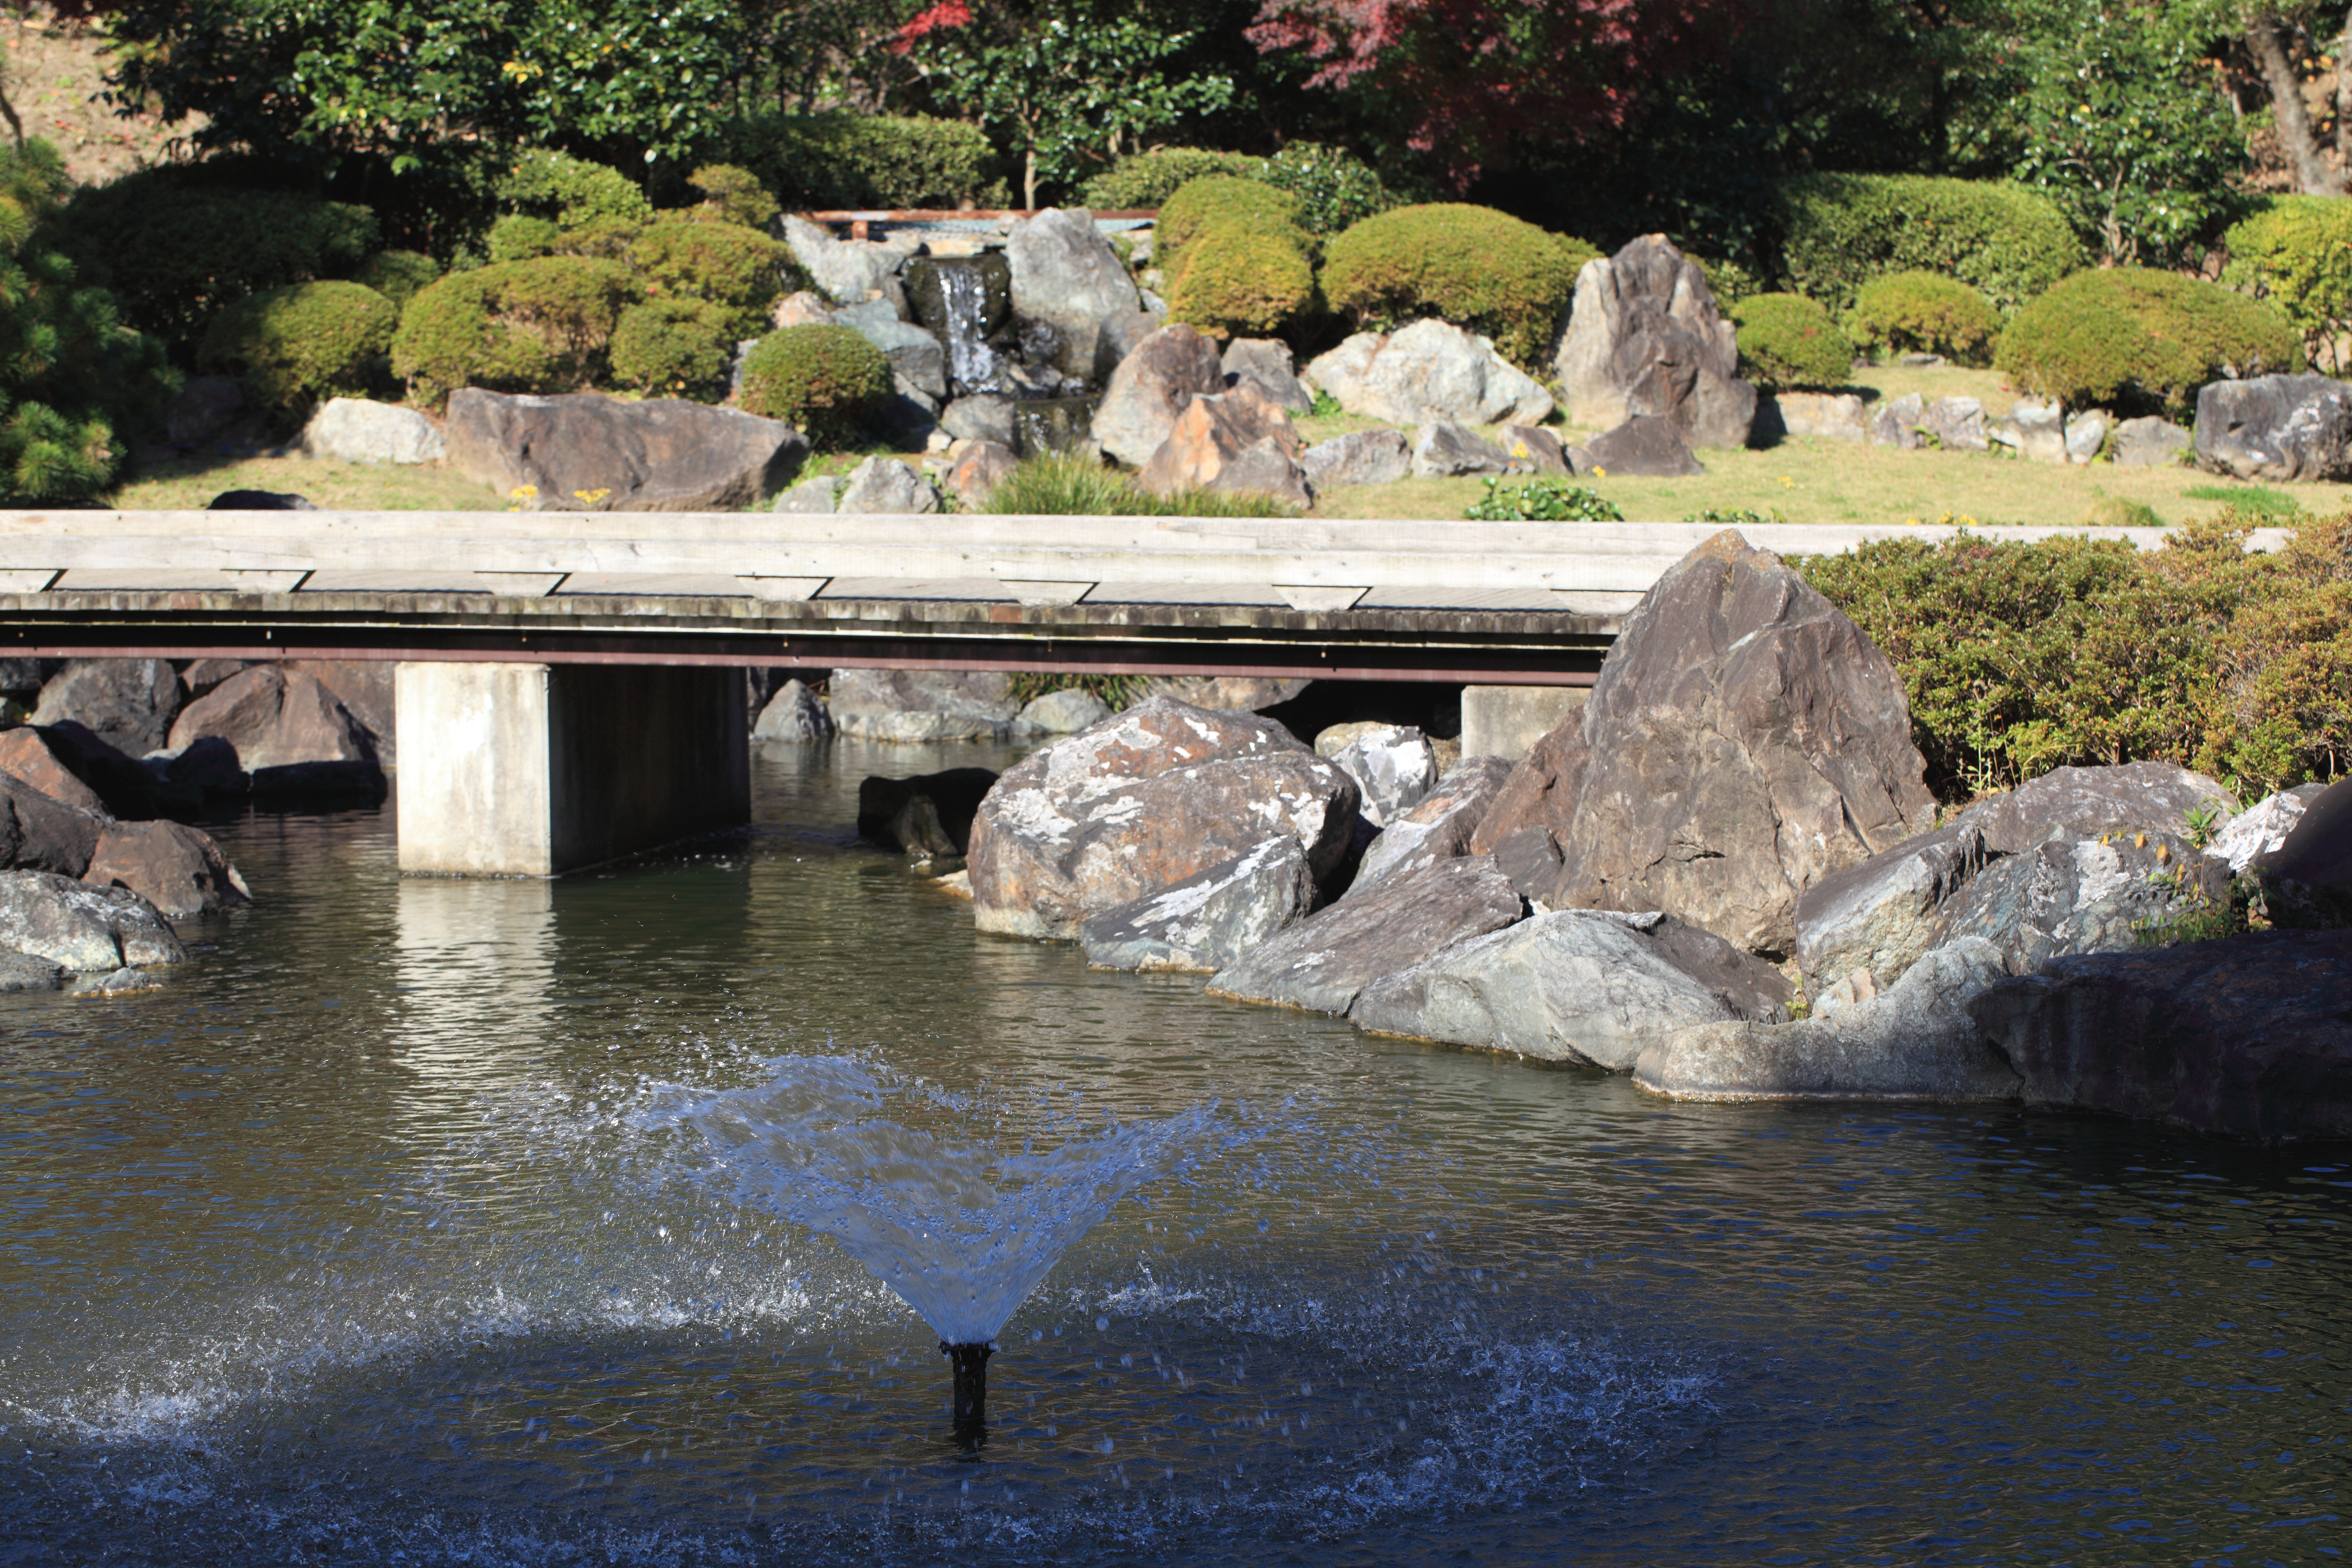
water, rock, river, pond, stream, high, garden, japanese, 5d, style, hires, markii, water feature, hi, res, resolution, ibaraki, hitachiohta, seizansoh